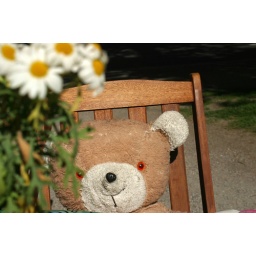
this little guy was just sitting at a table all by himself. he didn't mind our company